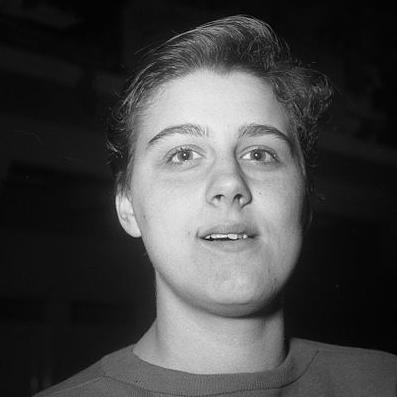
Age: 17